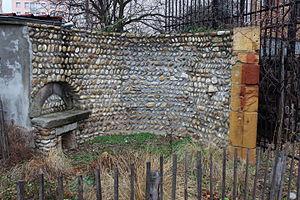
Vestiges d'une tour du Château Gaillard de Villeurbanne, détruit à la Révolution.
Croix-Luizet est un quartier de la ville de Villeurbanne, dans le département du Rhône, en France.